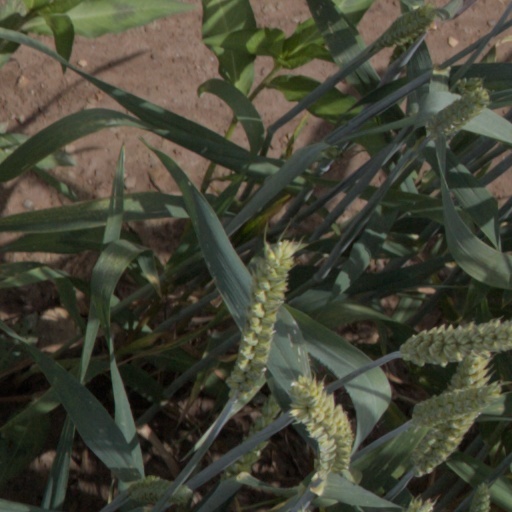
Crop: wheat